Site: brandenburg
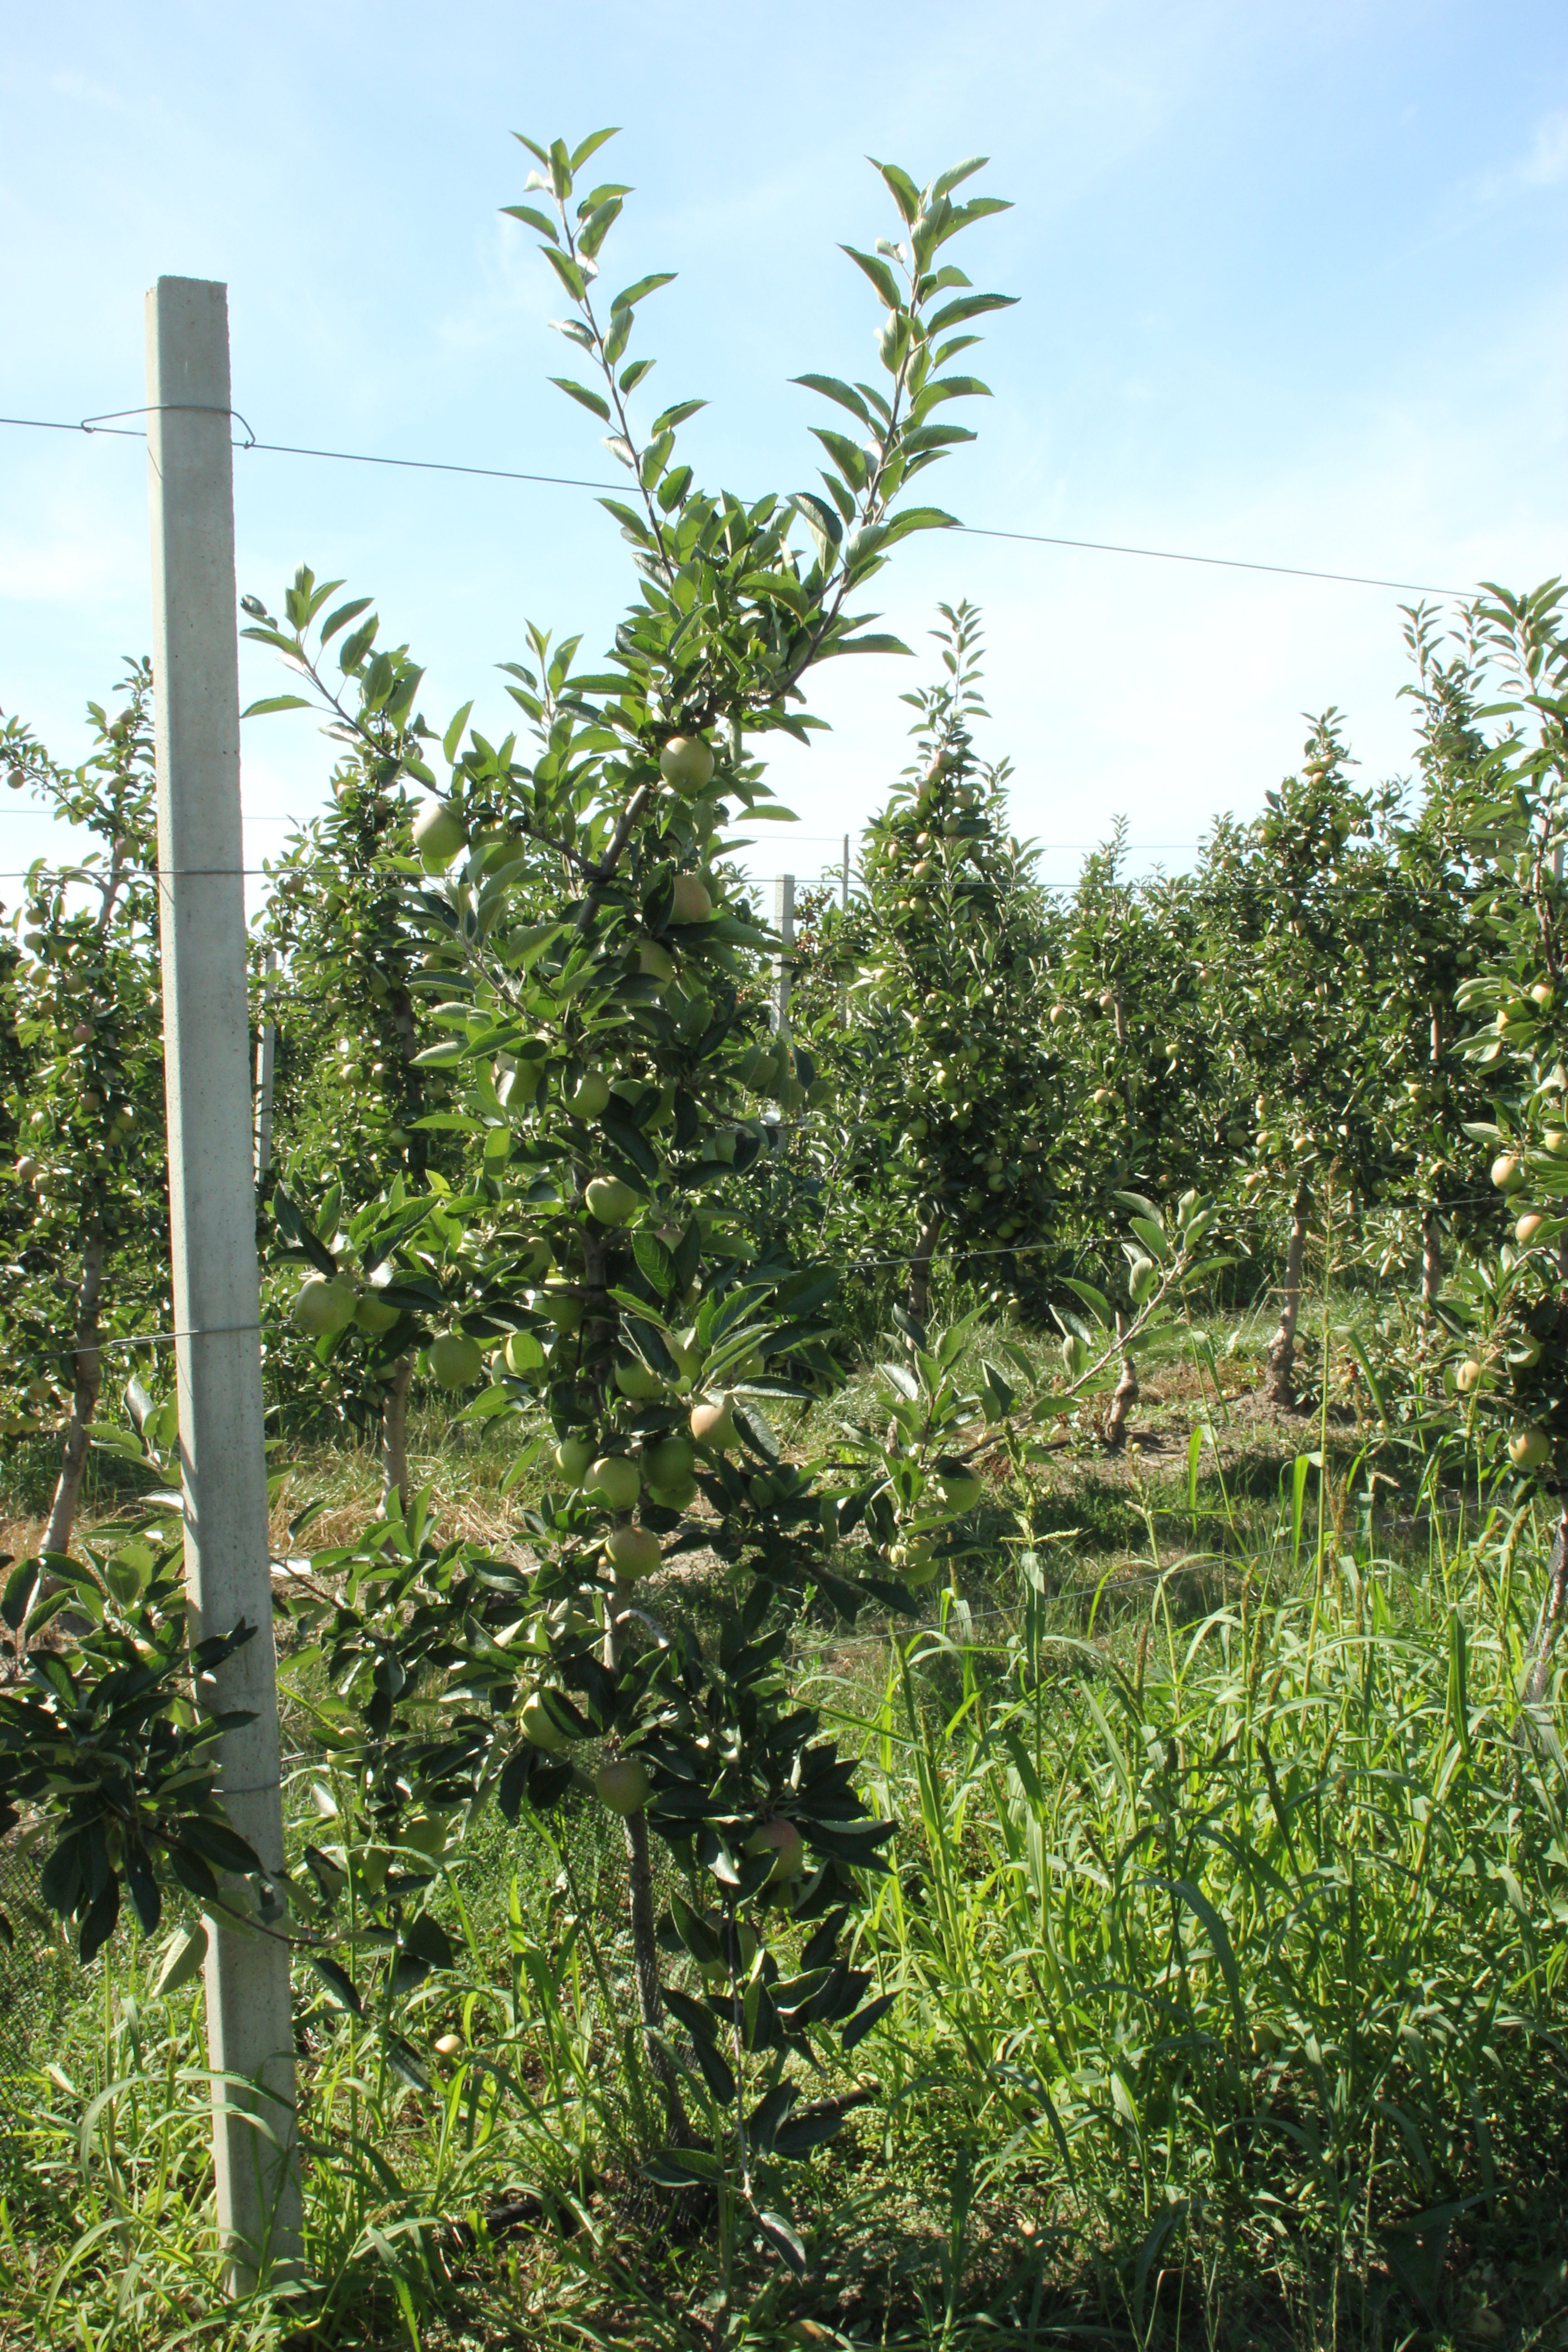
Growth stage (BBCH 77): Development of fruit